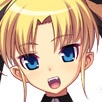
Portrait style: Anime Portrait